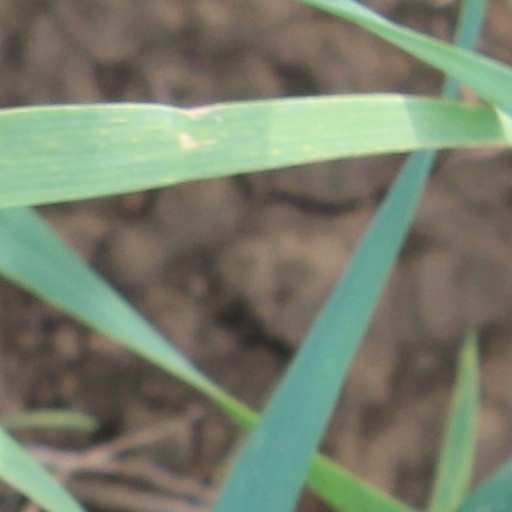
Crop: wheat